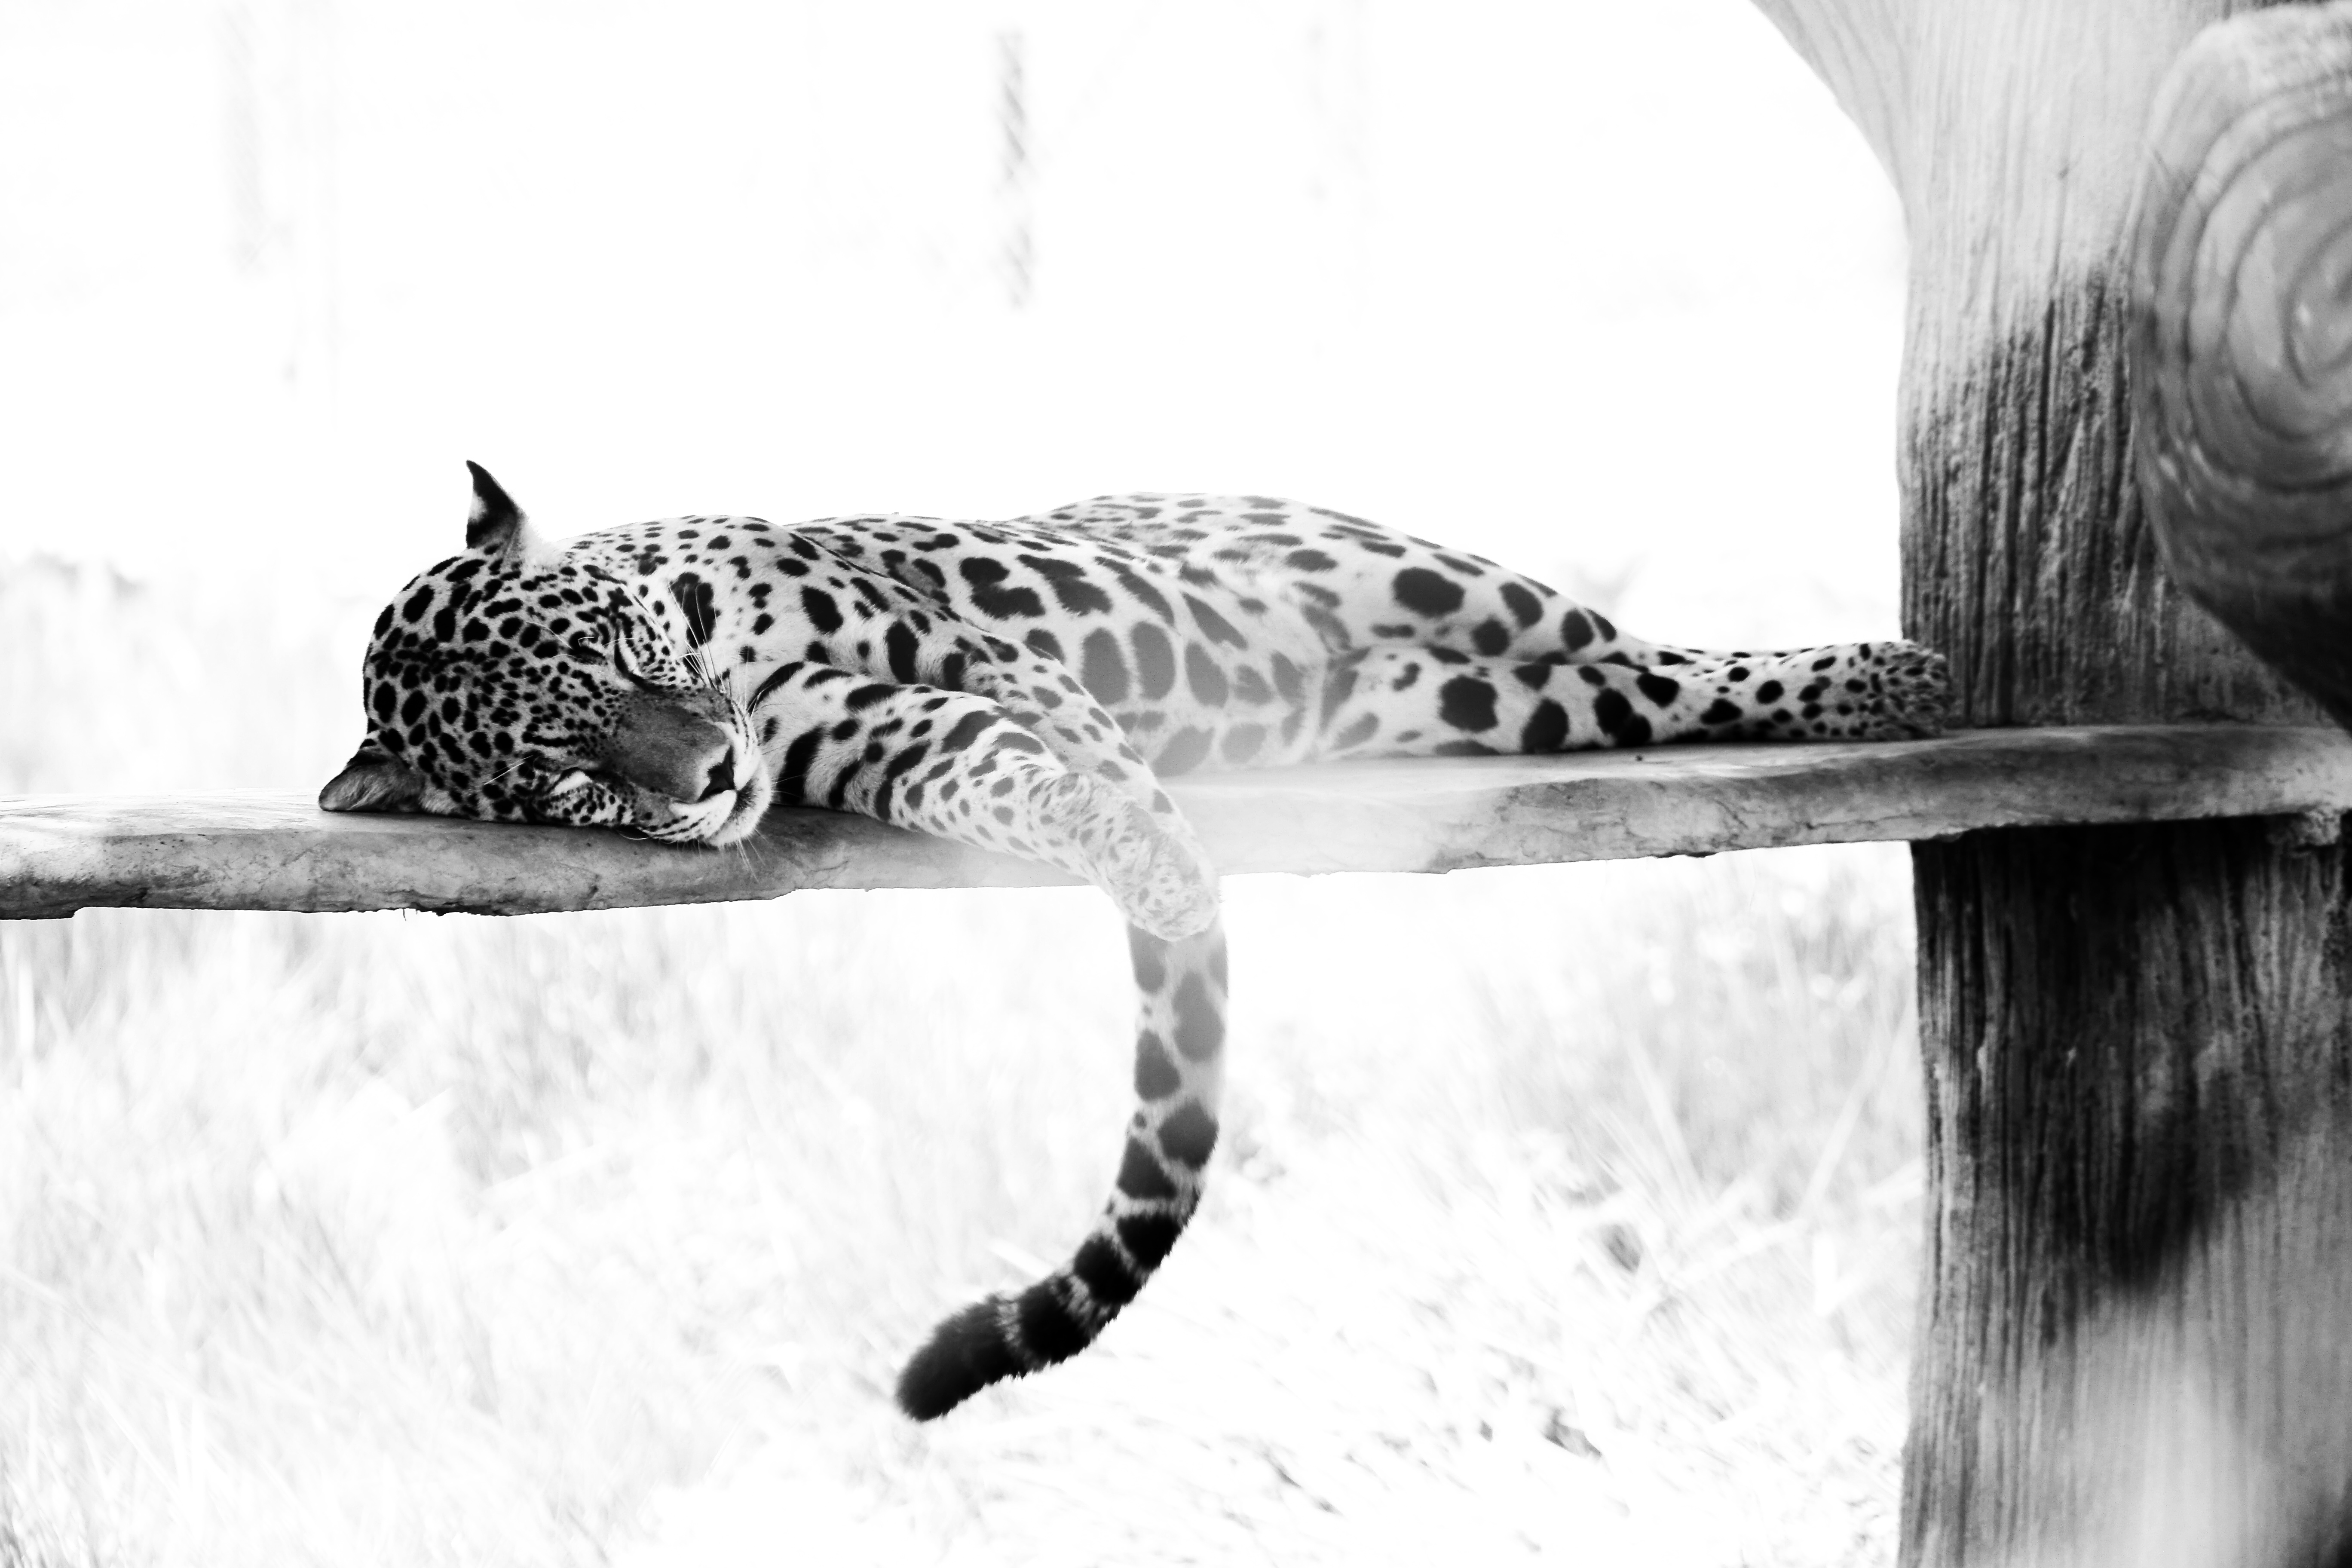
jaguar, black and white, wild, nature, wildlife, mammal, fauna, monochrome photography, photography, cat like mammal, whiskers, monochrome, big cats, tail, organism, carnivoran, snout, leopard, small to medium sized cats